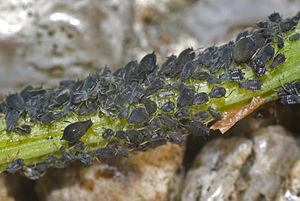
Un endosymbiote ou endosymbionte est un organisme qui vit à l'intérieur d'une autre cellule ou d'un autre organisme, l'association ainsi formée est une endosymbiose.